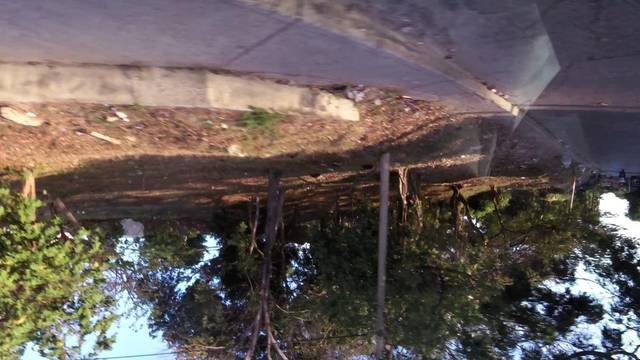
Region: Colombia
Coordinates: 10.389, -75.518